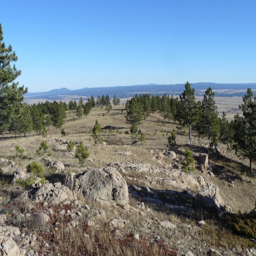
the gentle slope from the summit .